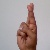
The image shows a hand gesture representing the letter 'R' in Indian Sign Language.